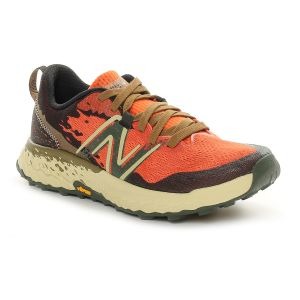
New Balance Sneakers Uomo  Fresh Foam X Hierro V7 Arancione   Sconto 30%
Prezzo: 112,00 €